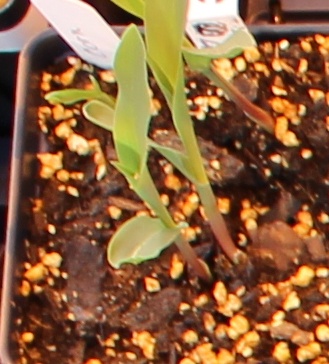
Label: Corn